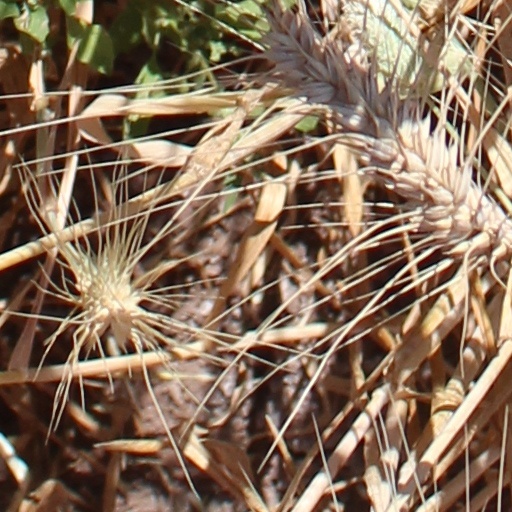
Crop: wheat